Dr. Hauschka

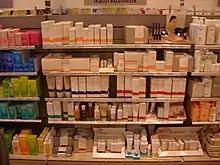
Dr. Hauschka products on display at a German drug store.

The company produces face and body products, including face creams, hair care, makeup, bronzers, bath oils, and deodorant. Dr. Hauschka uses organic and biodynamic ingredients grown in company-owned and operated German farms.